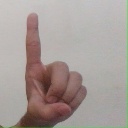
अक्षर: ड